Nagasarete Airantō

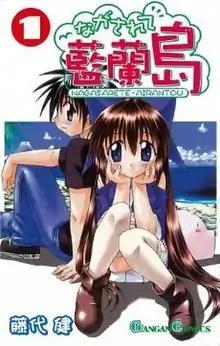
Japanese cover of "Nagasarete Airantō" volume 1 featuring the two main characters, Ikuto Tōhōin (back) and Suzu (front)

is a Japanese harem manga series by Takeshi Fujishiro. It was first serialized in Square Enix's "Monthly Shōnen Gangan" magazine in January 2002, and a few years later expanded into a multimedia franchise including drama CDs, light novels, and a 26-episode anime adaptation by Studio Feel that aired in Japan between April 4 and September 26, 2007.